Crisis on Infinite Earths (Arrowverse)

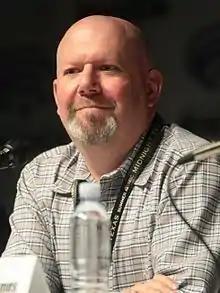
A photograph of Marc Guggenheim speaking at a convention

The "Supergirl" episode was written by Derek Simon and Jay Faerber, with Robert Rovner and Guggenheim contributing to the story; Don Whitehead and Holly Henderson wrote the "Batwoman" episode; and Lauren Certo and Sterling Gates wrote "The Flash" episode, based on a story by Eric Wallace. The "Arrow" episode was co-written by Wolfman and Guggenheim, and the "Legends of Tomorrow" episode was written by Keto Shimizu and Ubah Mohamed. Guggenheim was initially nervous about collaborating with Wolfman due to him being one of his idols and writing with a "heavy hand", but thankfully, their collaboration had no problems, with Guggenheim appreaciating Wolfman's work for Luthor in the crossover.